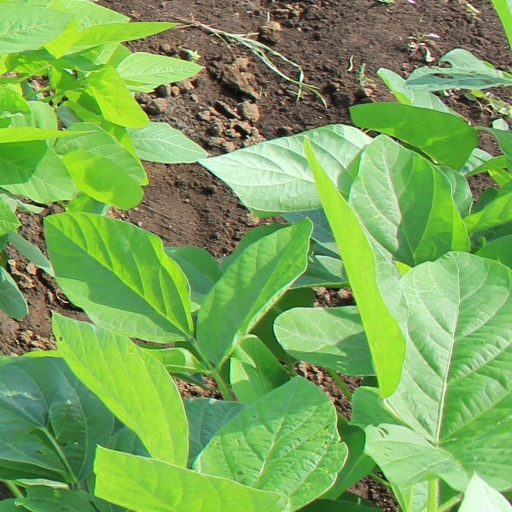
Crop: soybean